Fontainebleau

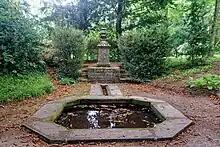
Fontaine Belle-Eau, the spring which gave its name to Fontainebleau

According to the official chateau history, "Fontainebleau" took its name in the 16th century from the "Fontaine Belle-Eau", a natural fresh water spring located in the English garden not far from the chateau. The name means "Spring of beautiful water". In the 19th century the spring was rebuilt to flow into an octagonal stone basin.